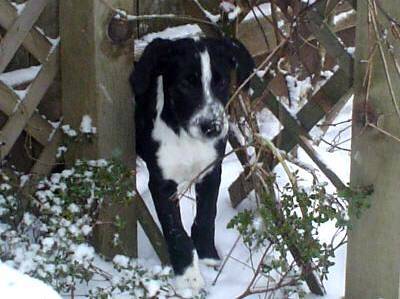
Label: dog